Edith Thompson and Frederick Bywaters

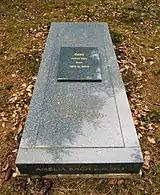
Edith Thompson's former grave in Brookwood Cemetery. Her body was exhumed in 2018

Bywaters stated that Edith Thompson had known nothing of his plans, nor could she have, as he had not intended to murder her husband. His aim had been to confront Percy, he claimed, and to force him to deal with the situation. When Percy threatened to shoot him and reacted in a superior manner, Bywaters lost his temper. Edith Thompson, he repeatedly claimed, had made no suggestion to him to kill Percy, nor did she know that Bywaters intended to confront him. In discussing the letters, Bywaters stated that he had never believed Edith had attempted to harm her husband, but that he did believe she had a vivid imagination, which was fuelled by the novels she enjoyed reading. He felt that in her letters she viewed herself in some way as one of the fictional characters she had read about.